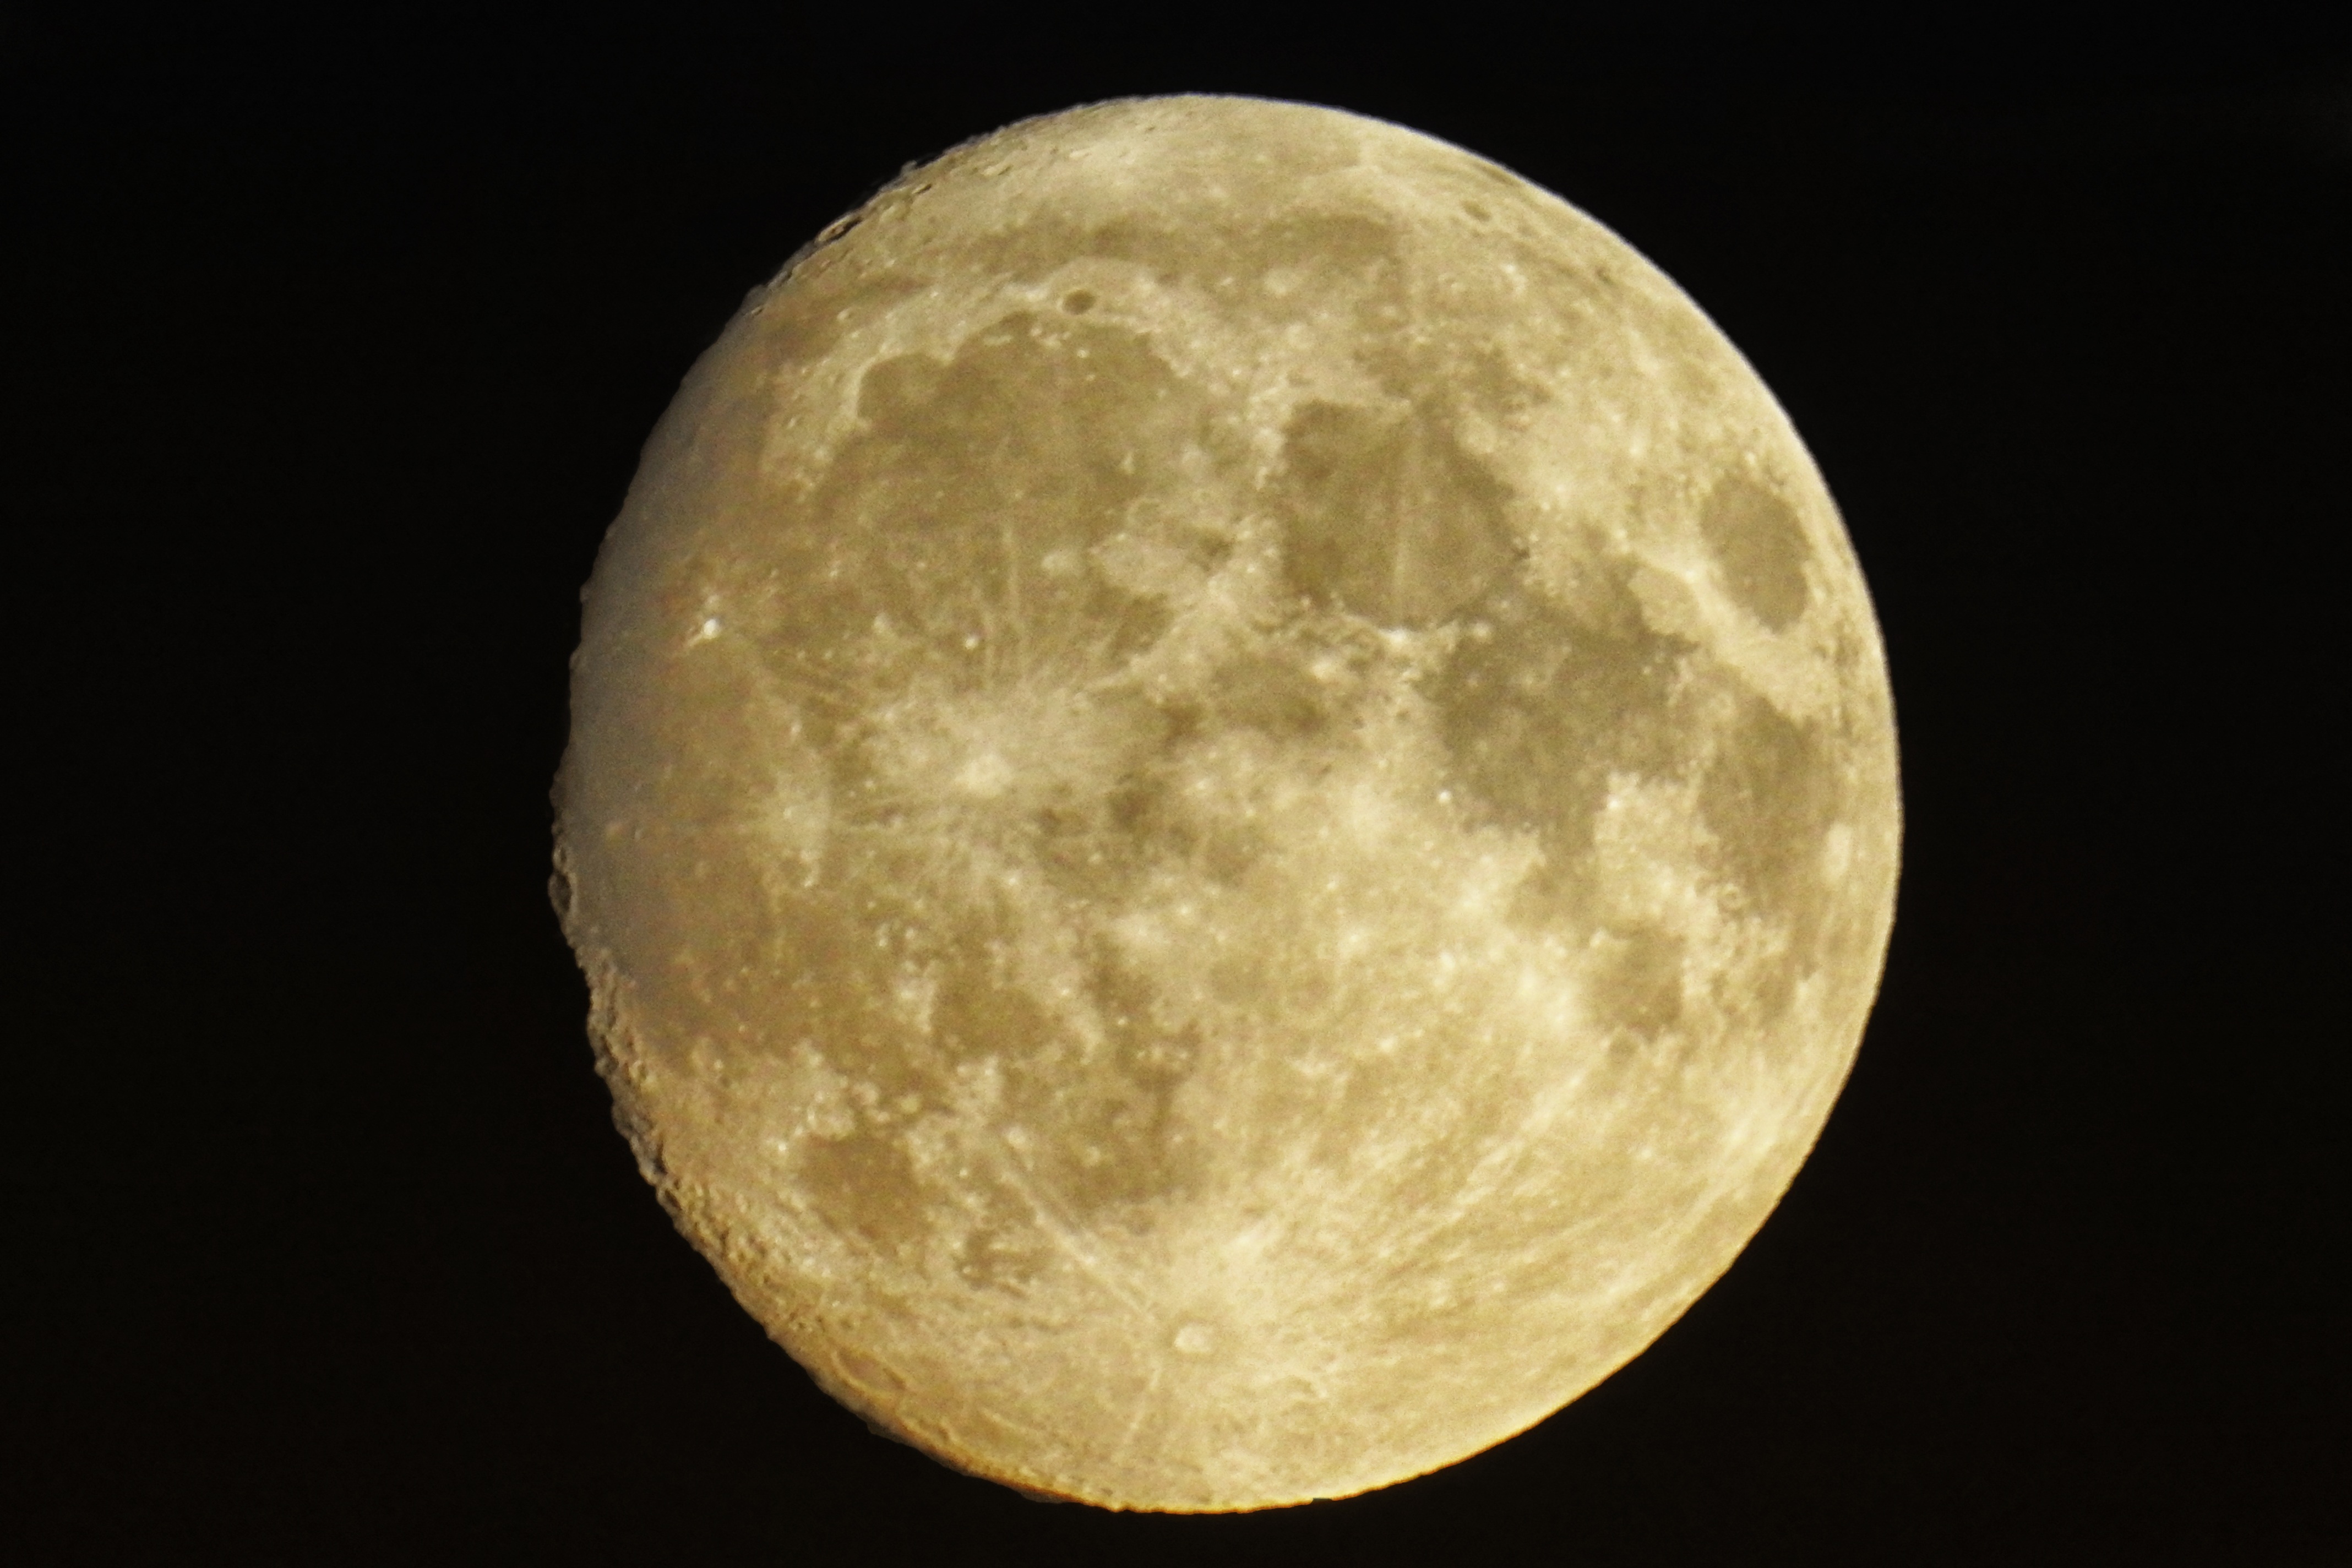
atmosphere, moon, full moon, moonlight, astronomy, luna, celestial body, night photograph, ache, earth's moon, moon craters, moon at night, astronomical object, n 51 0 0 e 10 0 0, 12 11 2016 19 30